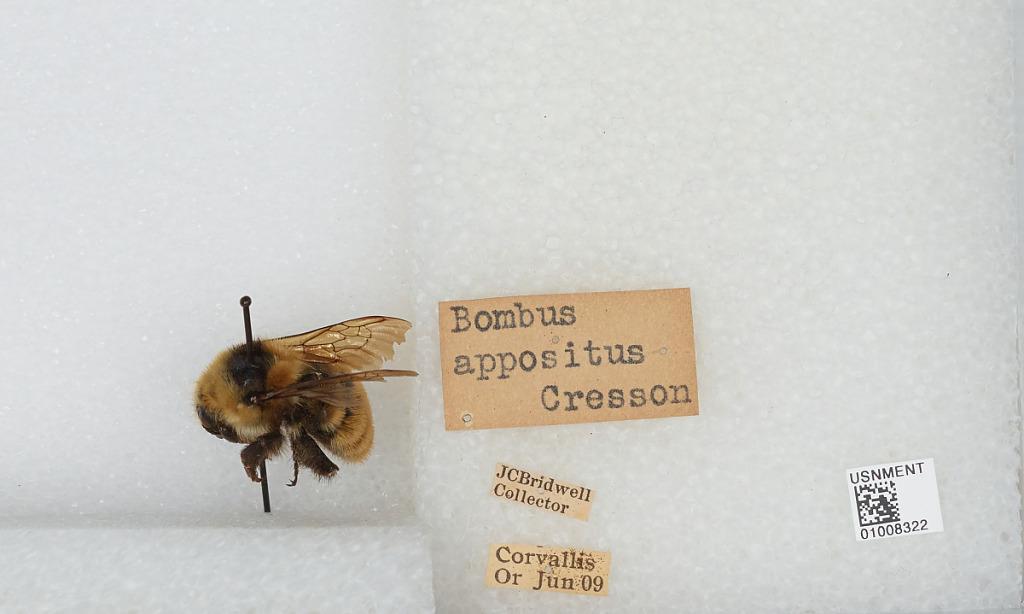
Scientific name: Bombus (Subterraneobombus) appositus Cresson
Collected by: J. Bridwell
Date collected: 1909-6-1
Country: United States
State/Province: Oregon
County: Benton
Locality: Corvallis
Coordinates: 44.5667, -123.283